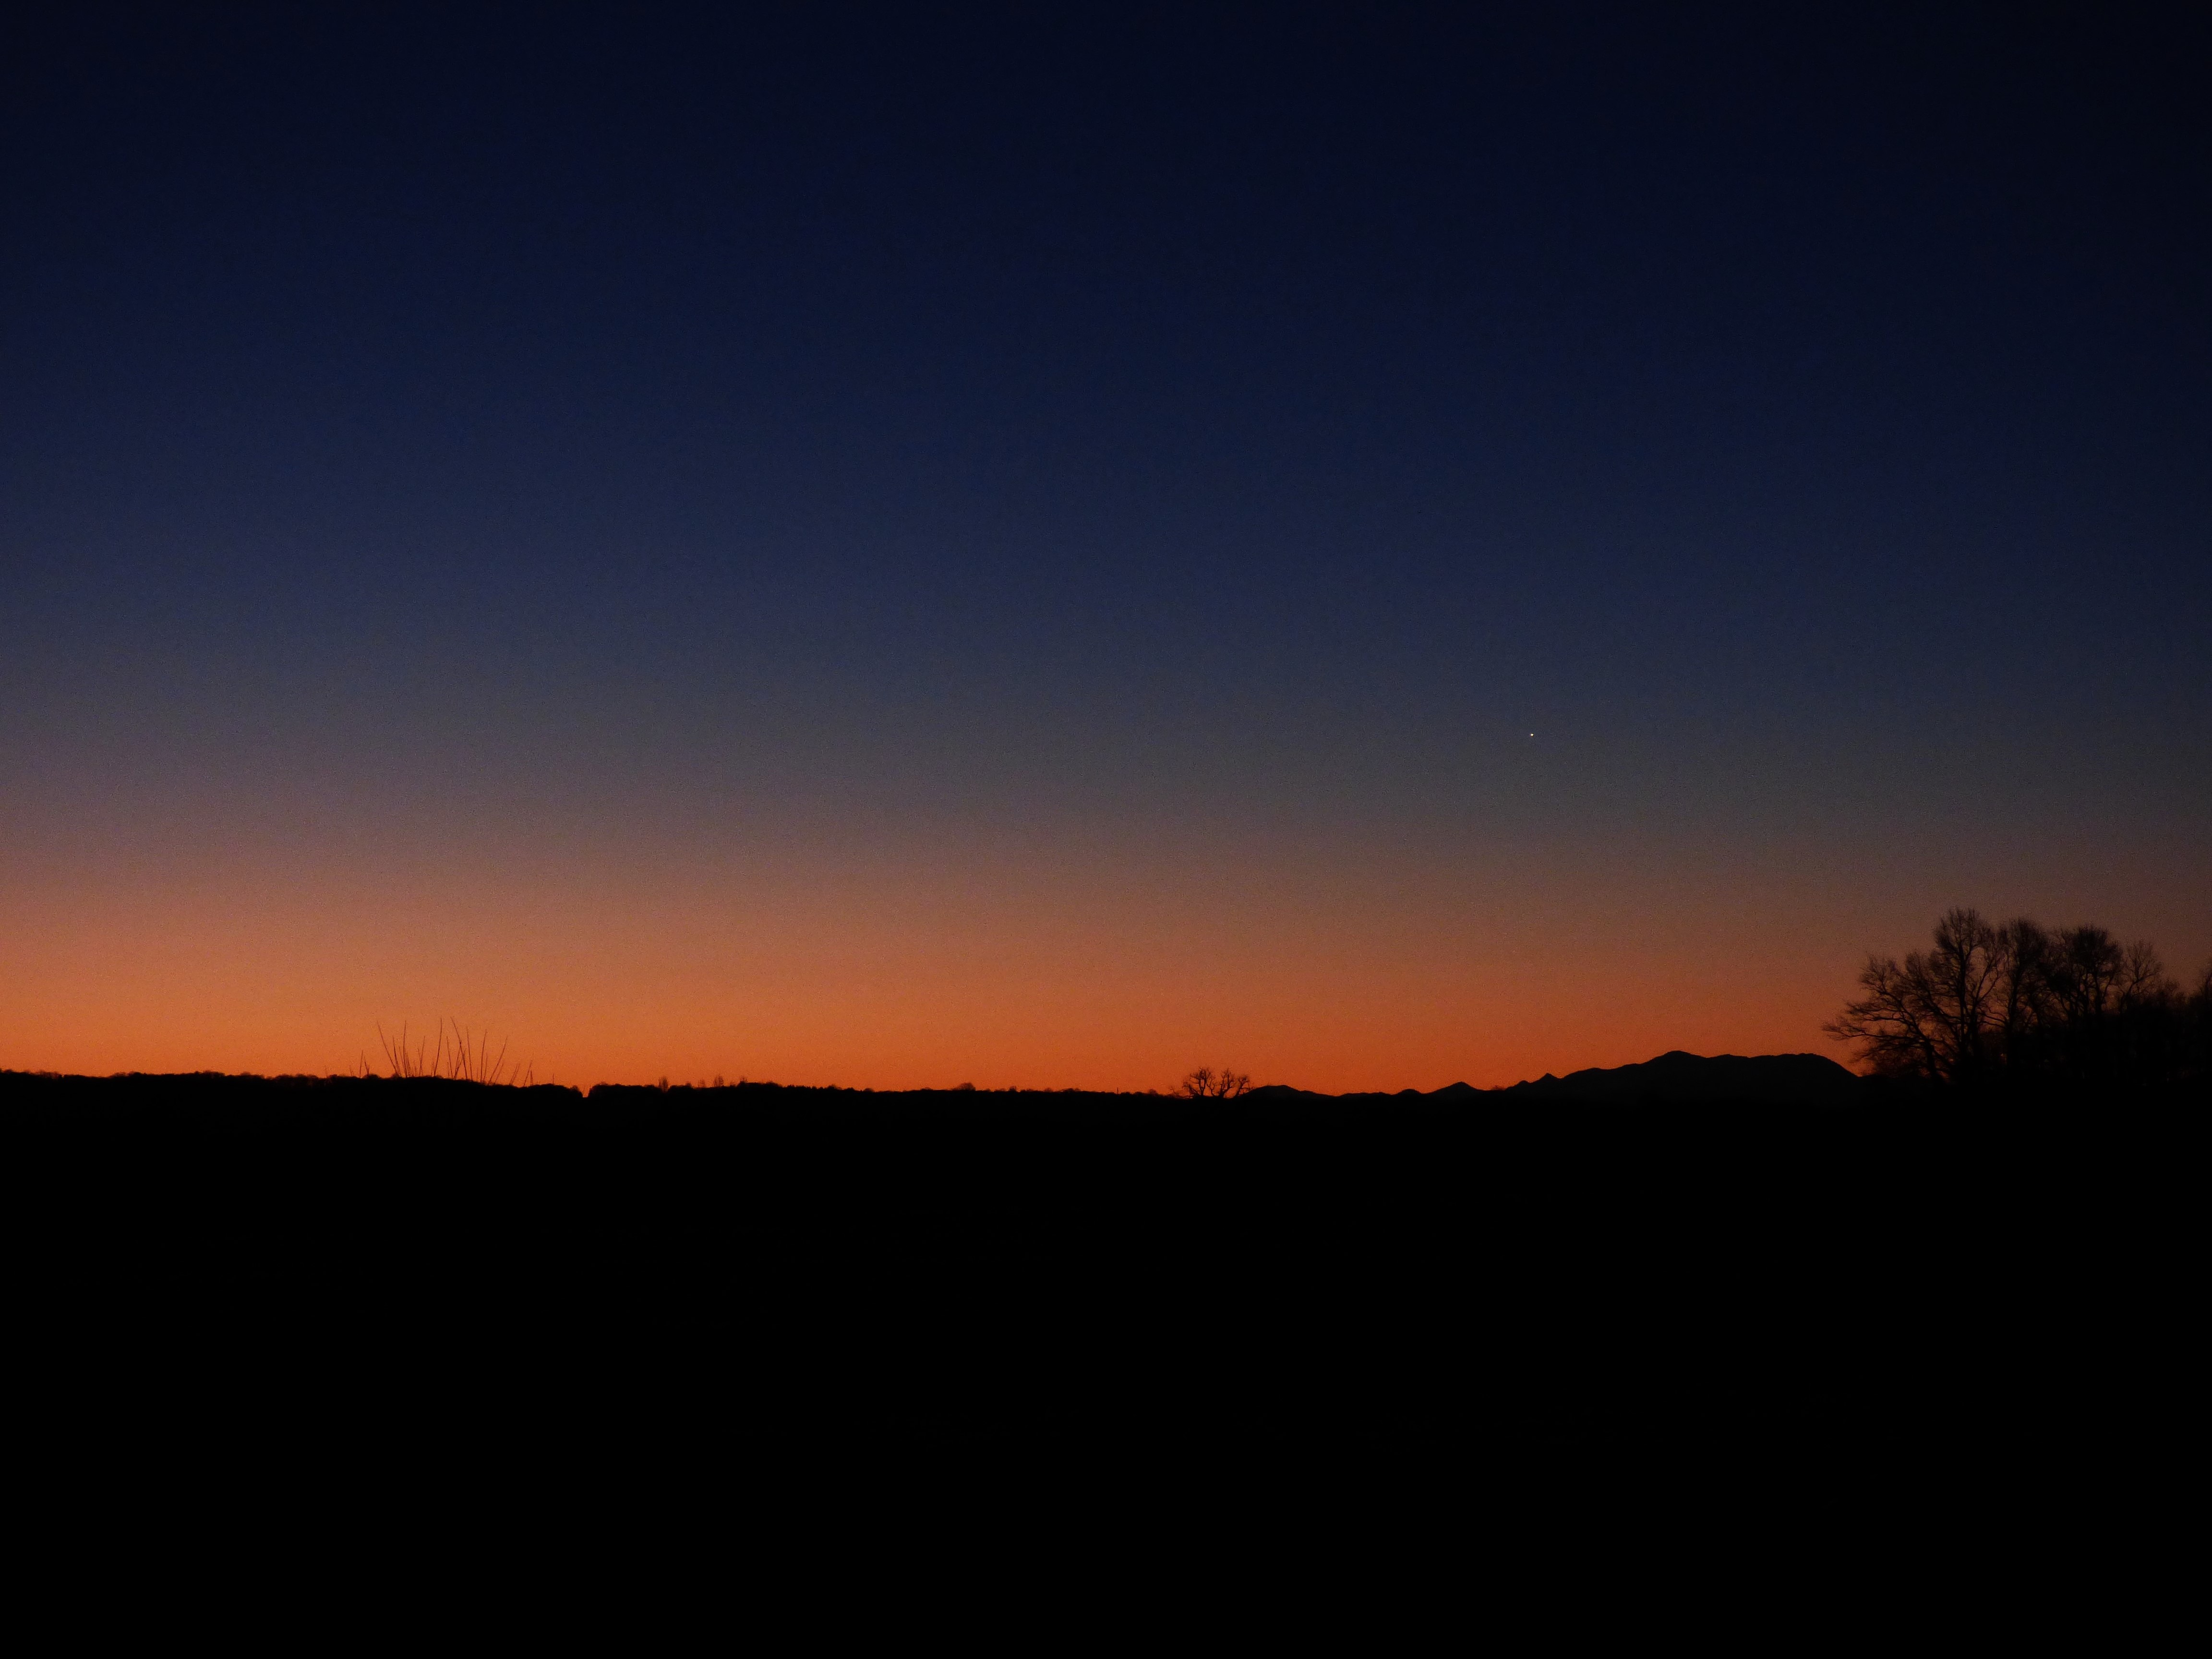
horizon, cloud, sky, sunrise, sunset, night, sunlight, morning, hill, dawn, atmosphere, dusk, evening, plain, afterglow, atmospheric phenomenon, red sky at morning